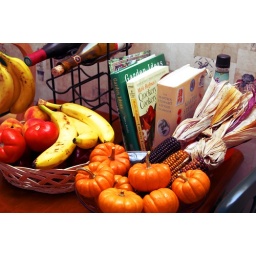
kitchen table at breakfast - around Thanksgiving time